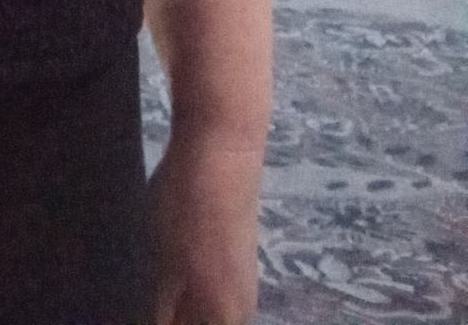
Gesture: no_gesture